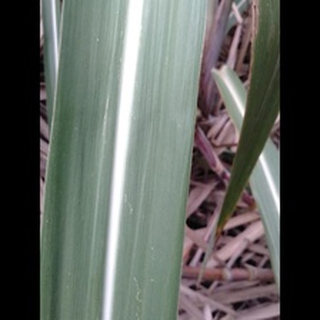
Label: healthy_sugarcane